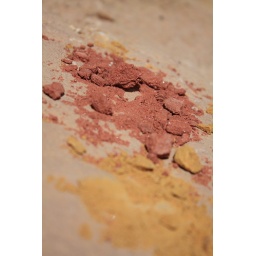
Crushed sandstone, used to make sand art. Usually camels in glass bottles to sell to tourists.